Kiisa Nishikawa

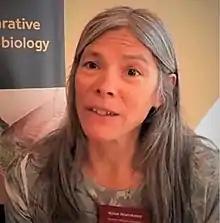
Nishikawa in 2015

Kiisa Nishikawa is a biomechanist, and holds the rank of Regents' Professor of Biological Sciences at Northern Arizona University.